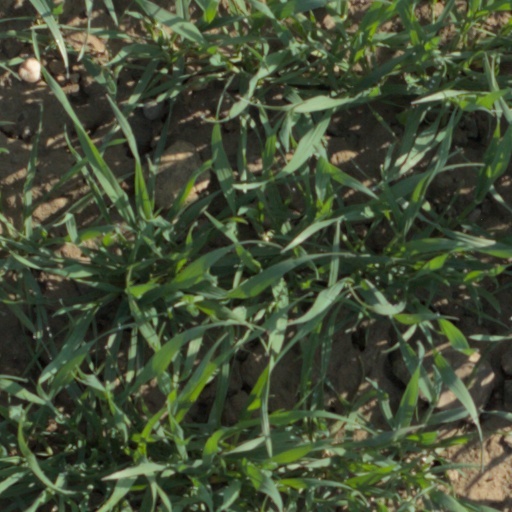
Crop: wheat